Chloé Zhao

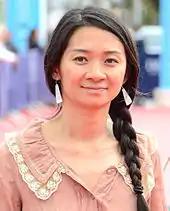
Zhao in 2015

Chloé Zhao's first work is her 2009 short film "The Atlas Mountains", the story about Helen Thomas who develops a brief yet passionate relationship with an immigrant worker who comes to fix her computer. She also released a second short film titled "Daughters," a film about a 14-year-old girl Maple, living in rural China, who is forced into an arranged marriage and takes a dangerous path trying to break free. This short won First Place Student Live Action Short at the 2010 Palm Springs International Short Fest and Special Jury Prize at the 2010 Cinequest Film Festival.